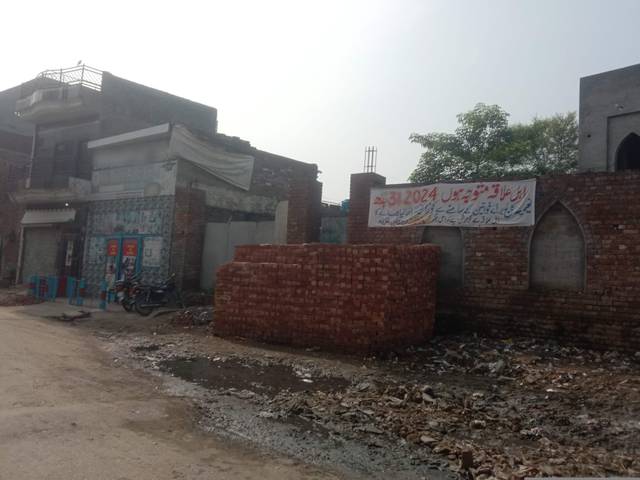
Region: Pakistan
Coordinates: 31.567, 74.383